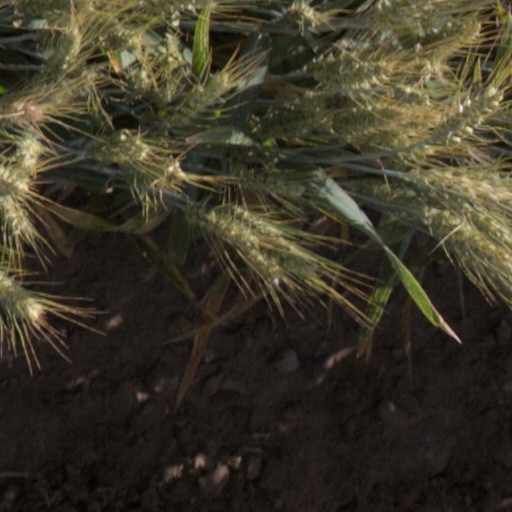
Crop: wheat